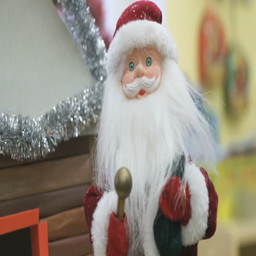
close up of film character stands slowly moves his hands in different directions in kindergarten at the holiday